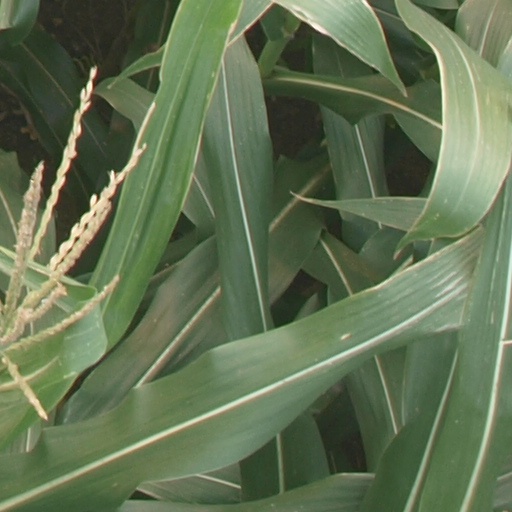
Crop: maize; corn